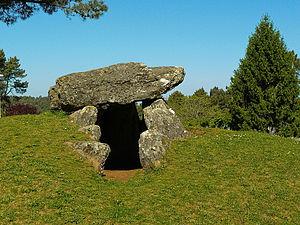
Le dolmen de Meixoeiro, est un dolmen situé près de la commune de Mos, dans la province de Pontevedra, en Galice.